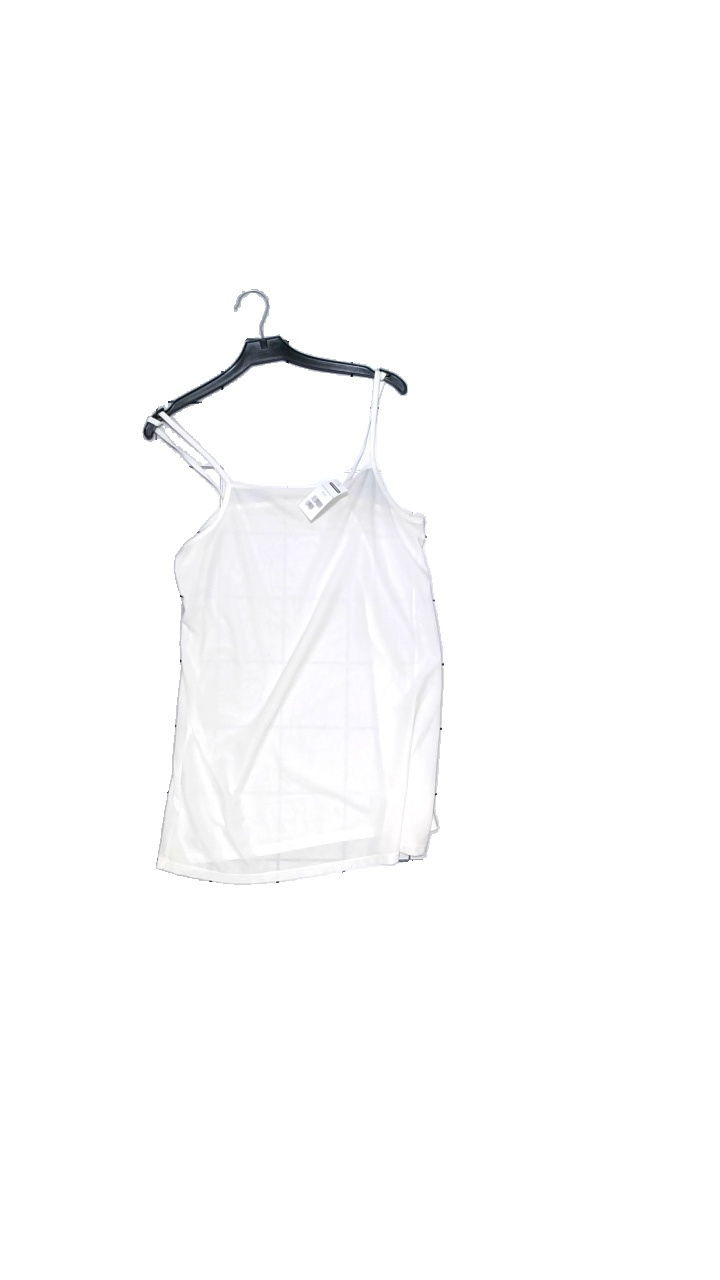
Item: Pajamas (Unisex)
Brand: Missing
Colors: Beige
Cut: Regular, Loose
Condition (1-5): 4
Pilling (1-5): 4
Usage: Reuse
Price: <50